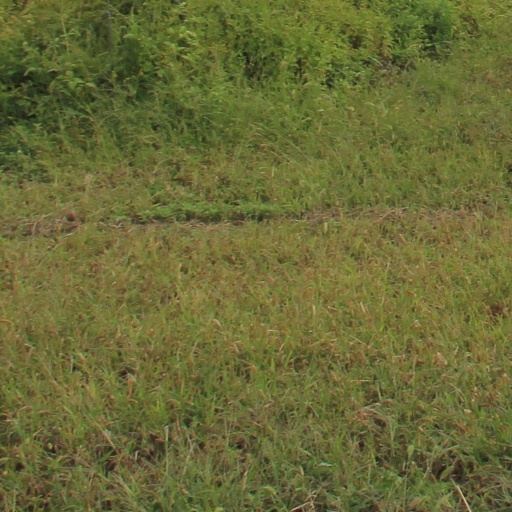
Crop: grape